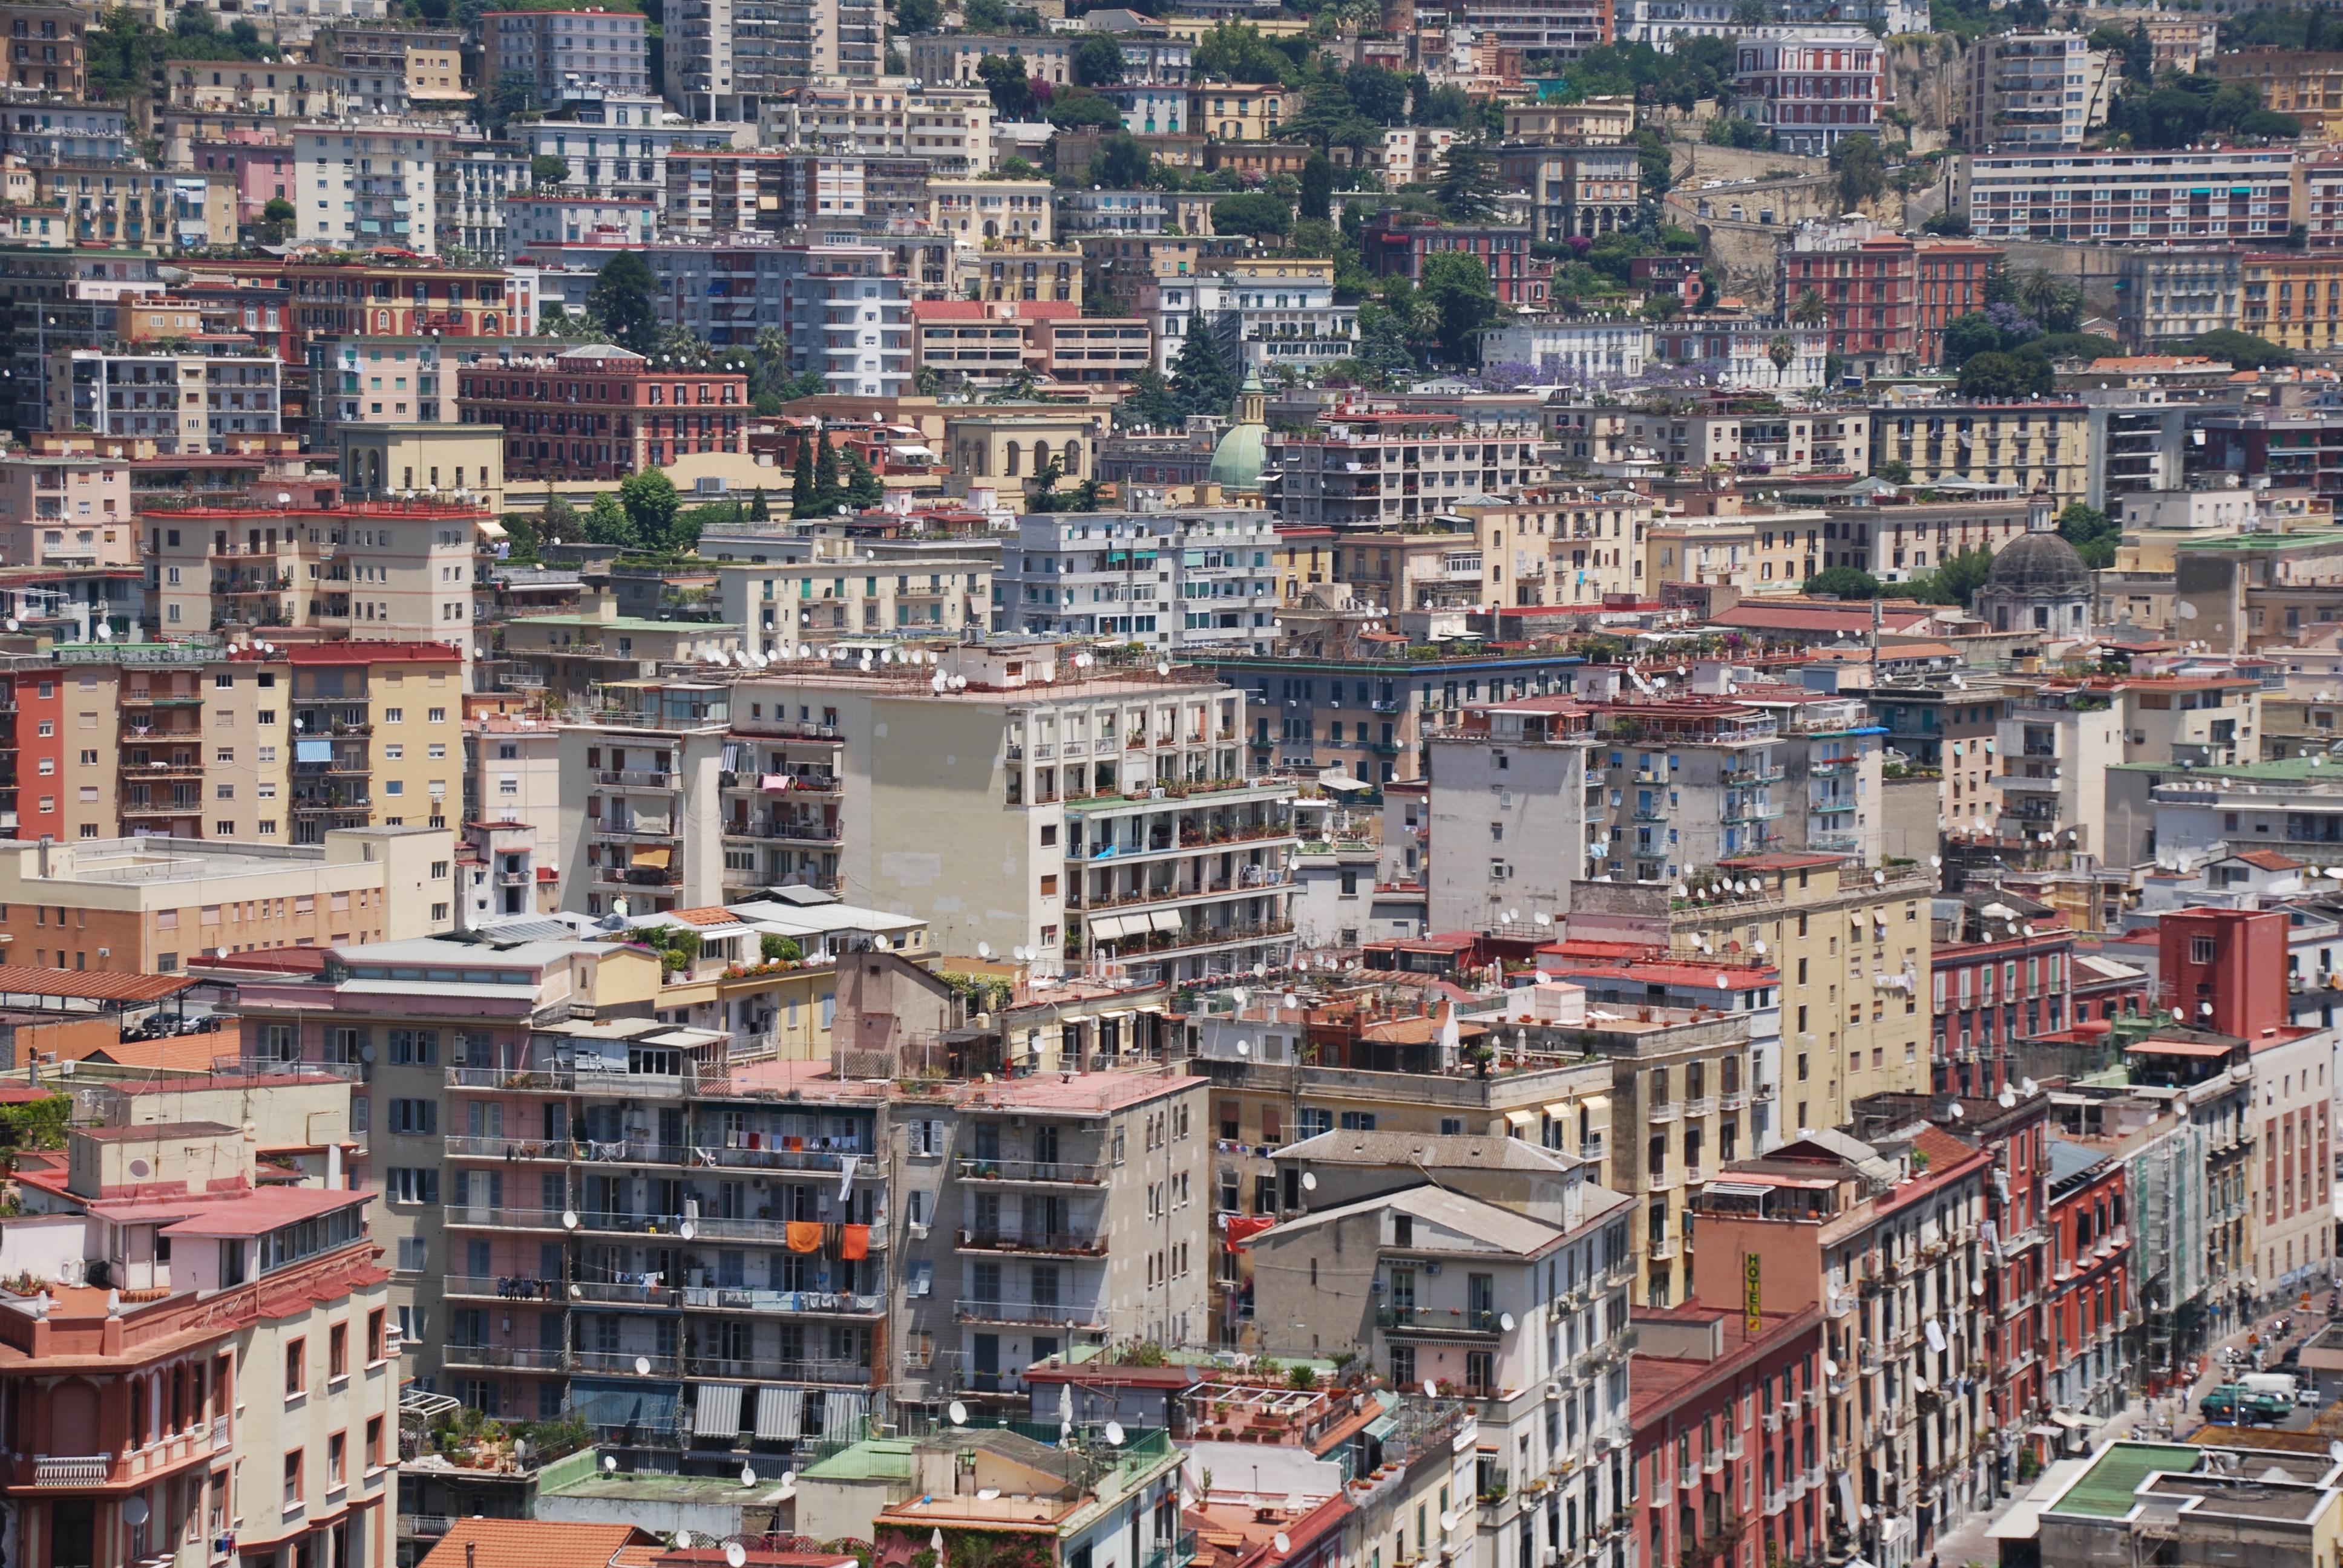
architecture, skyline, town, city, skyscraper, cityscape, downtown, travel, suburb, italy, tower block, buildings, crowded, slum, naples, metropolis, neighbourhood, bird's eye view, aerial photography, urban area, residential area, geographical feature, human settlement, metropolitan area